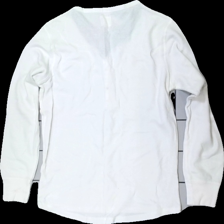
View: back
Type: Top
Category: Men
Brand: Not in the list
Brand text on label: stanwick
Colors: White
Material: 100% cotton
Cut: Regular
Size: M
Season: All
Stains: Major
Damage: fläck arm
Damage location: bottom right
Price range: <50
Recommended usage: Export
Description: vit långärmad tröja med fläck på armen